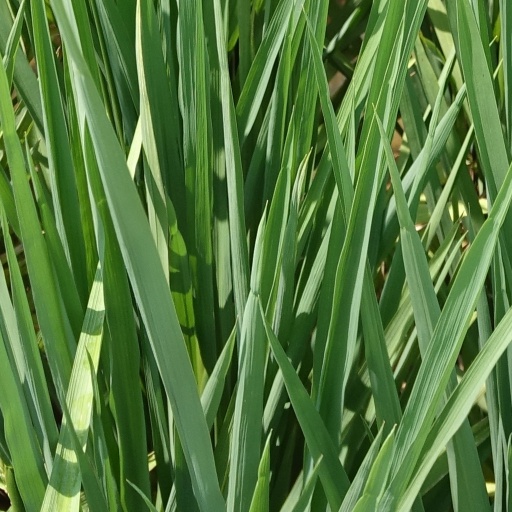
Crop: rice